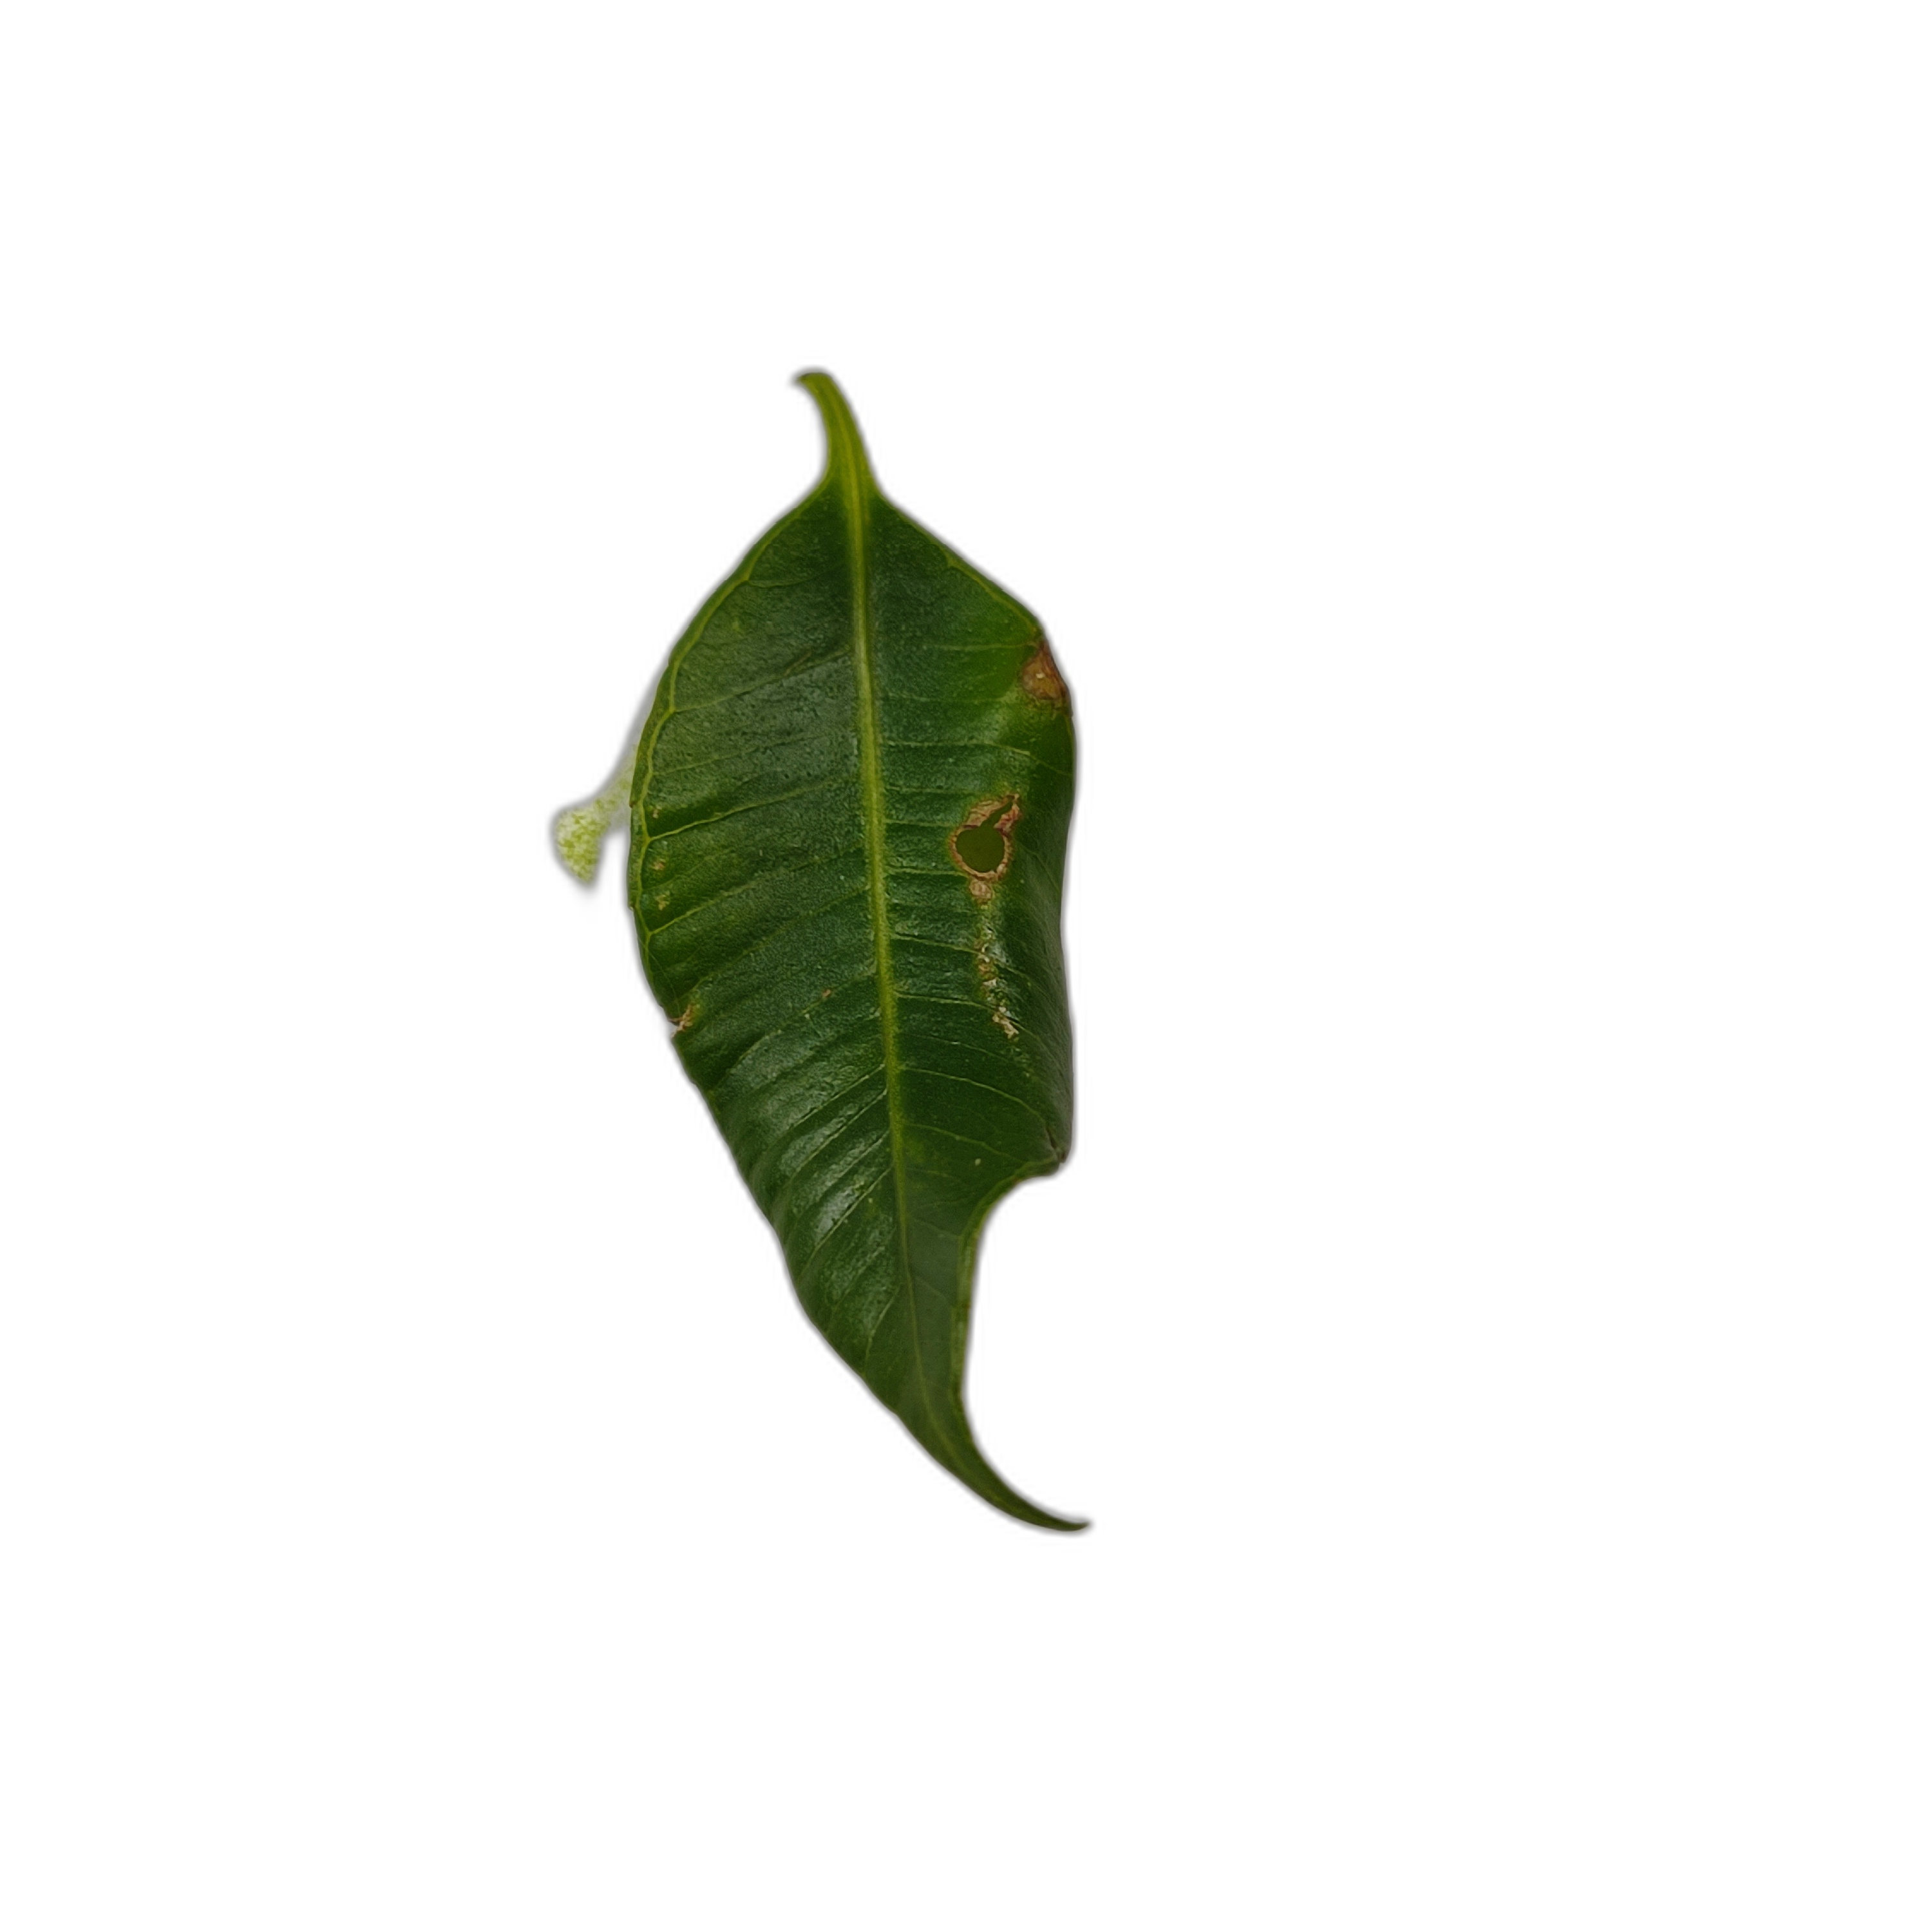
Label: healthy